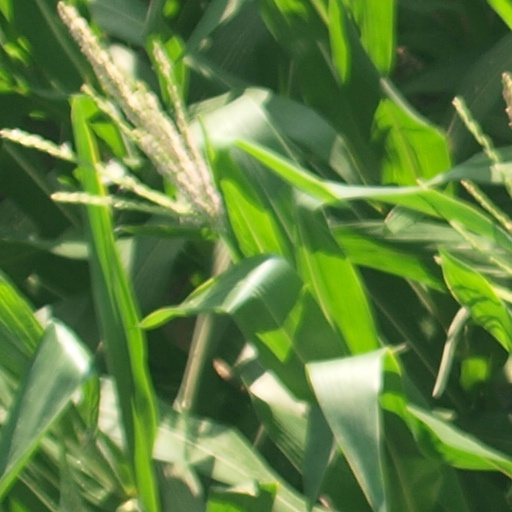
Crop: maize; corn